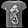
Label: T - shirt / top